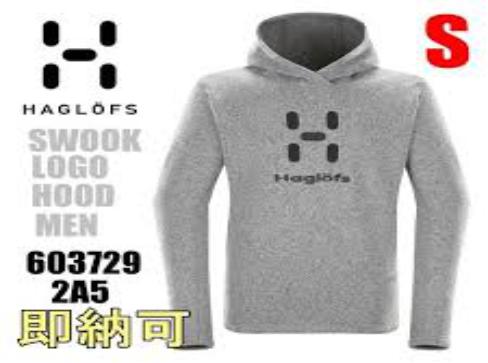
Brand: Haglofs
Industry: Clothes